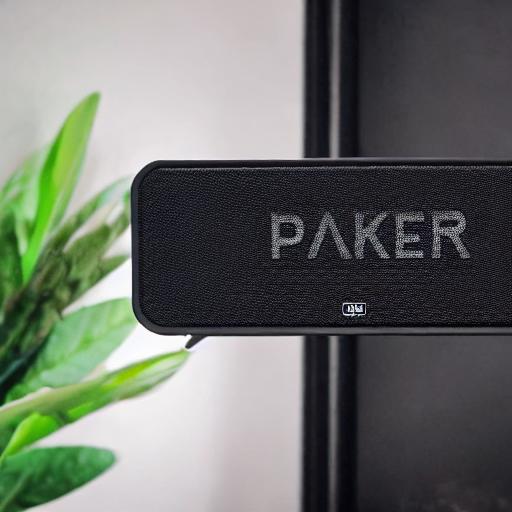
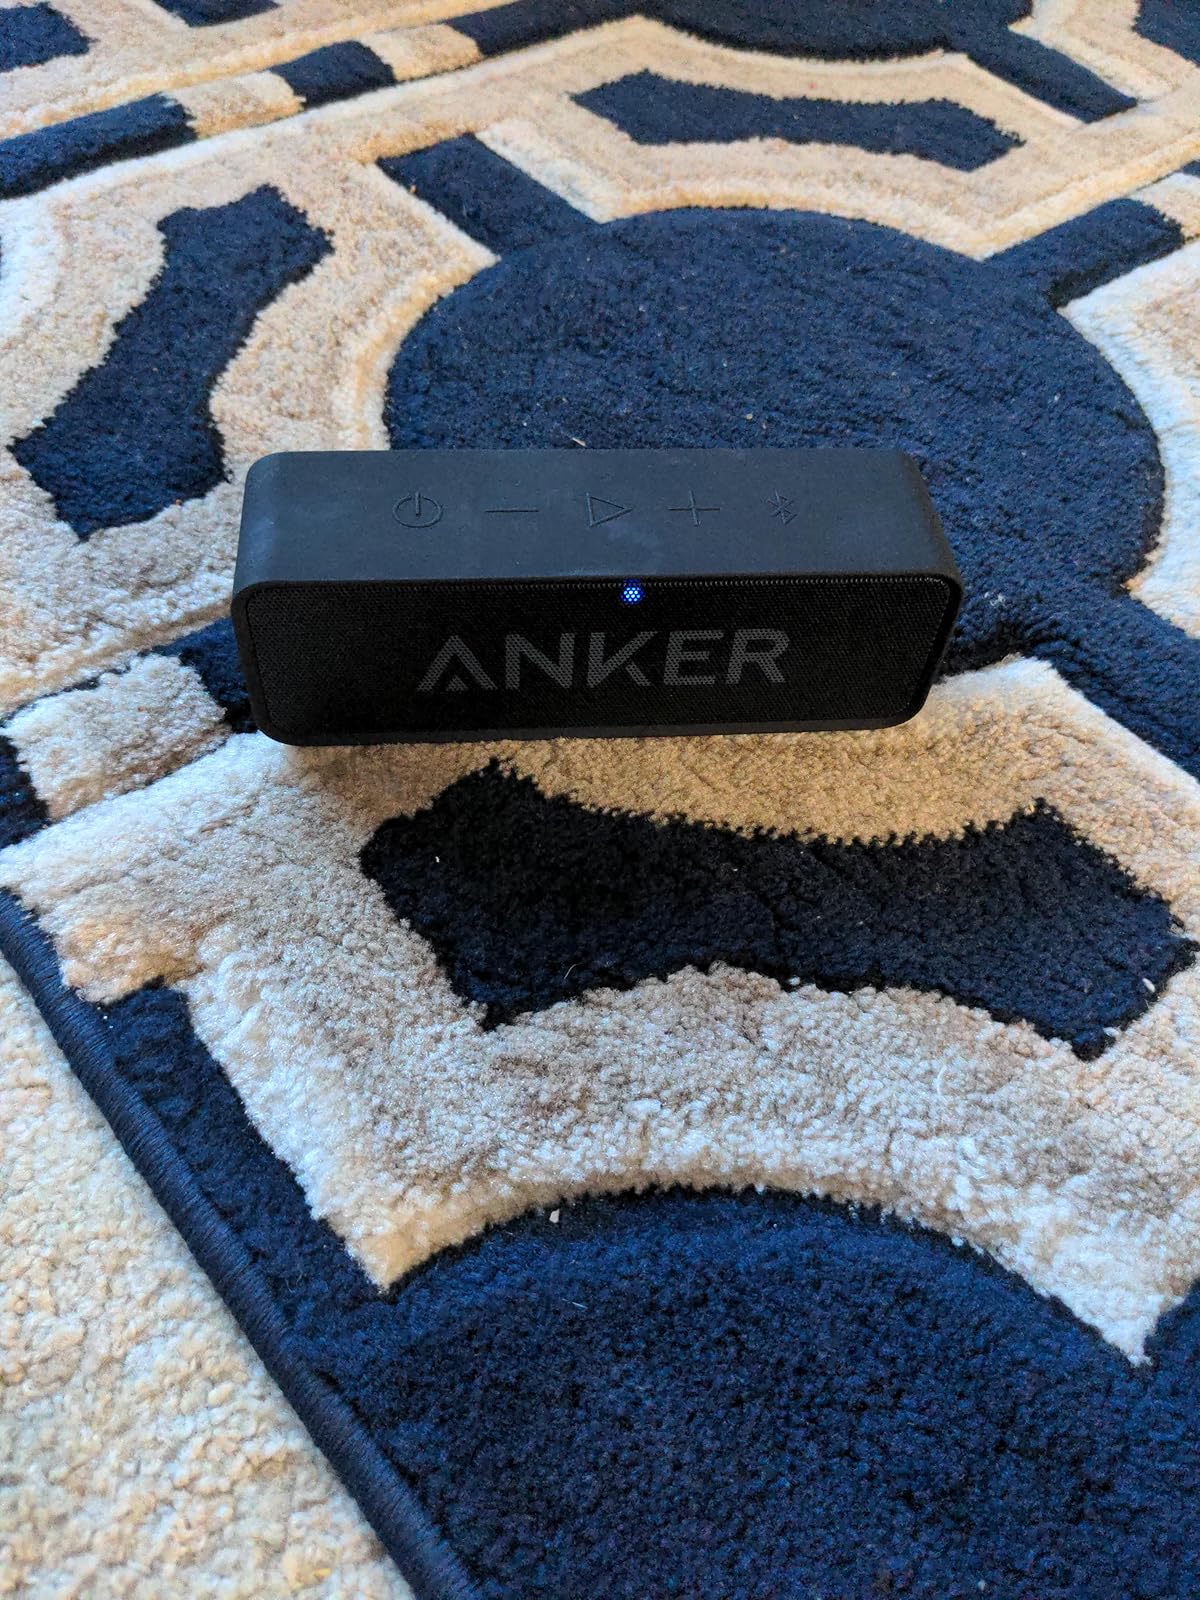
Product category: speaker
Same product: no